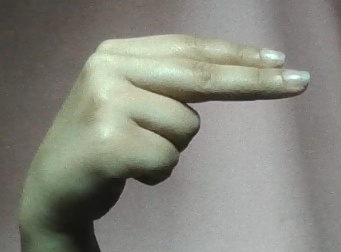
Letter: ain